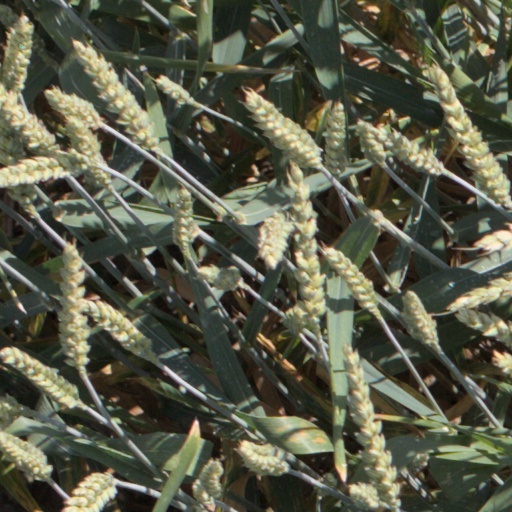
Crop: wheat